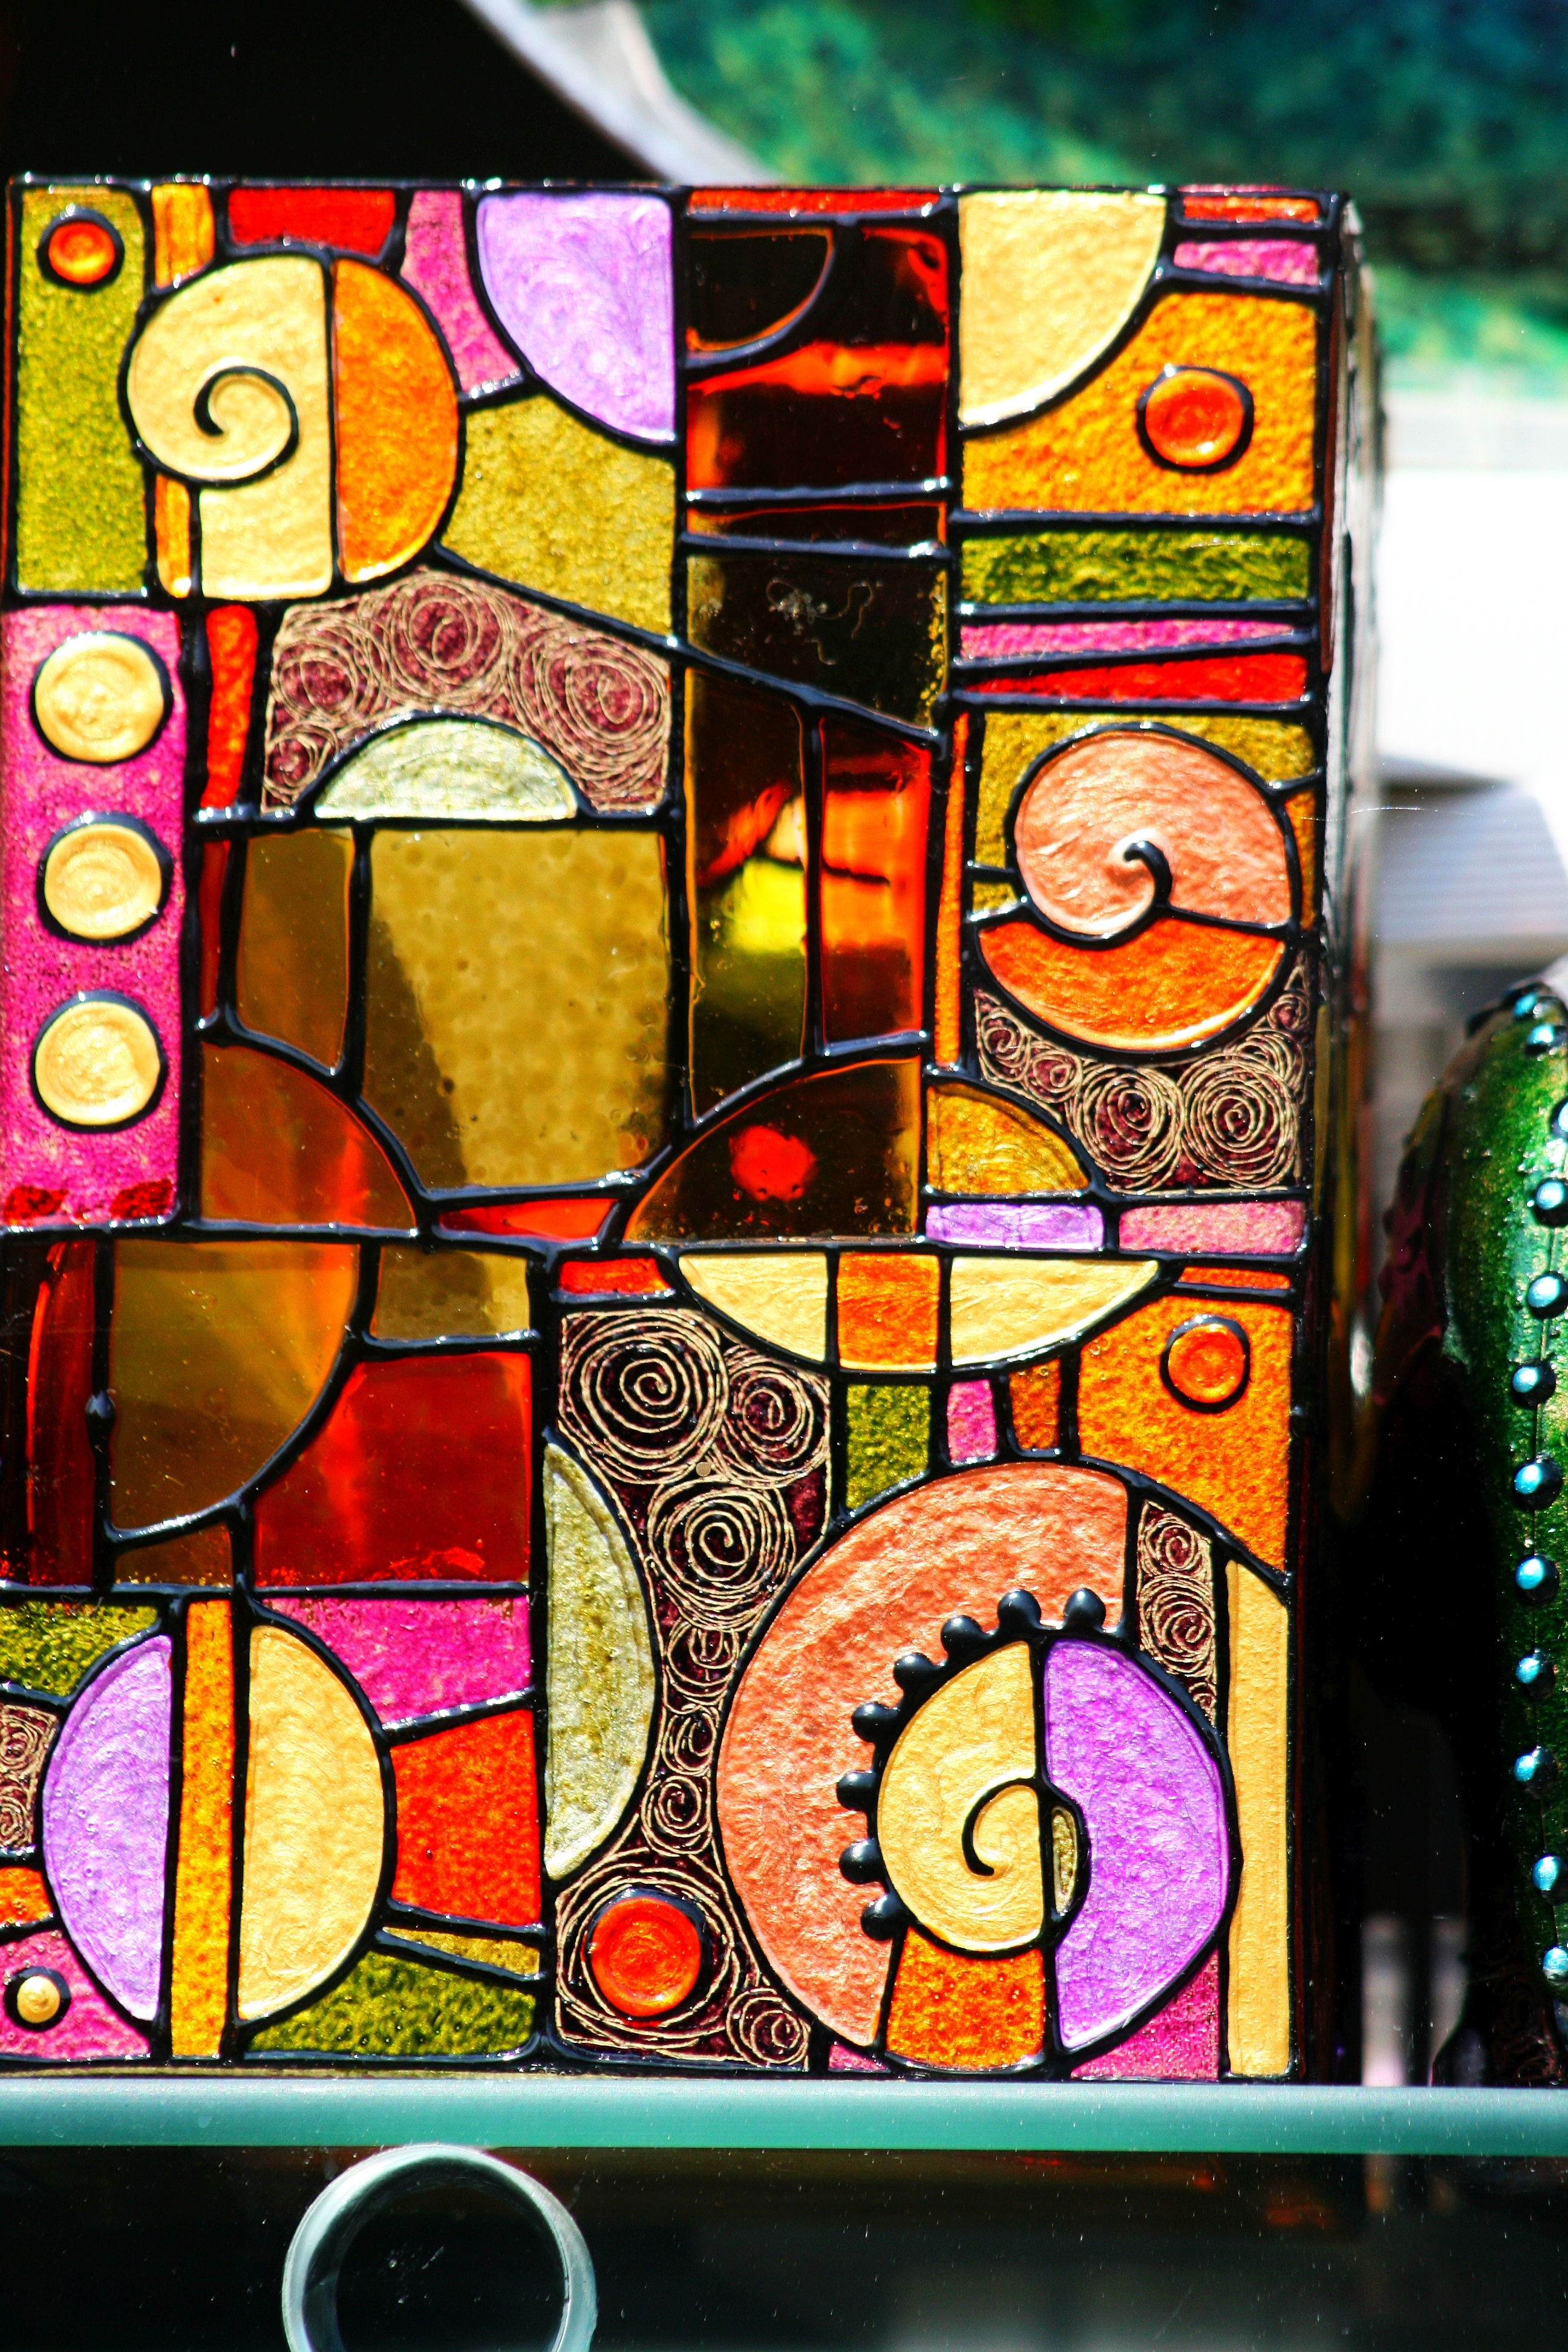
window, glass, decoration, color, material, stained glass, art, motif, showcase, sample, modern art, glass painting